Jedburgh Library

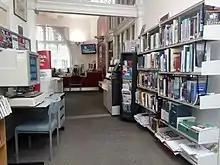
The library in 2018

On 4 October 1894 Andrew Carnegie in Jedburgh gave a speech about the new library which he had funded in the town's High Street. This library however proved inadequate and a new library was constructed on Castlegate where the Nag's Head Inn had stood. The new "Carnegie Library" was fronted by the town's arms and above the porch was the message "Let There be Light". The building was designed by Sir George Washington Browne and it formally opened on 24 May 1900 with Andrew Carnegie once more in attendance. It was designed to hold 12,000 books and 59 readers and rooms were set aside above for meetings and a museum. The building in now listed at Category B.